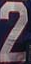
Number: 2